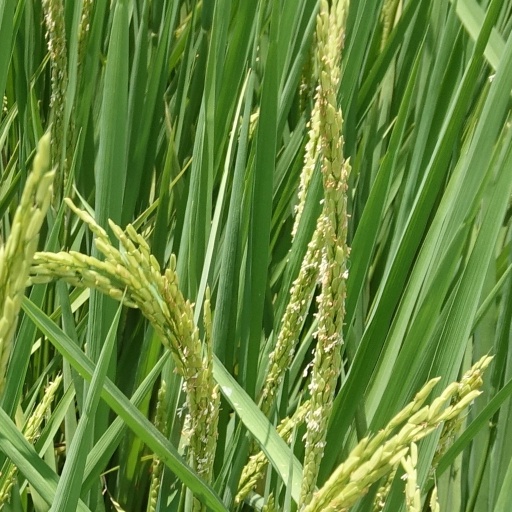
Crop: rice